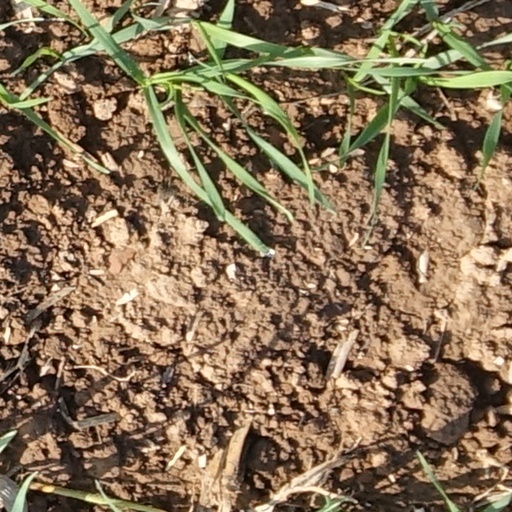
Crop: wheat